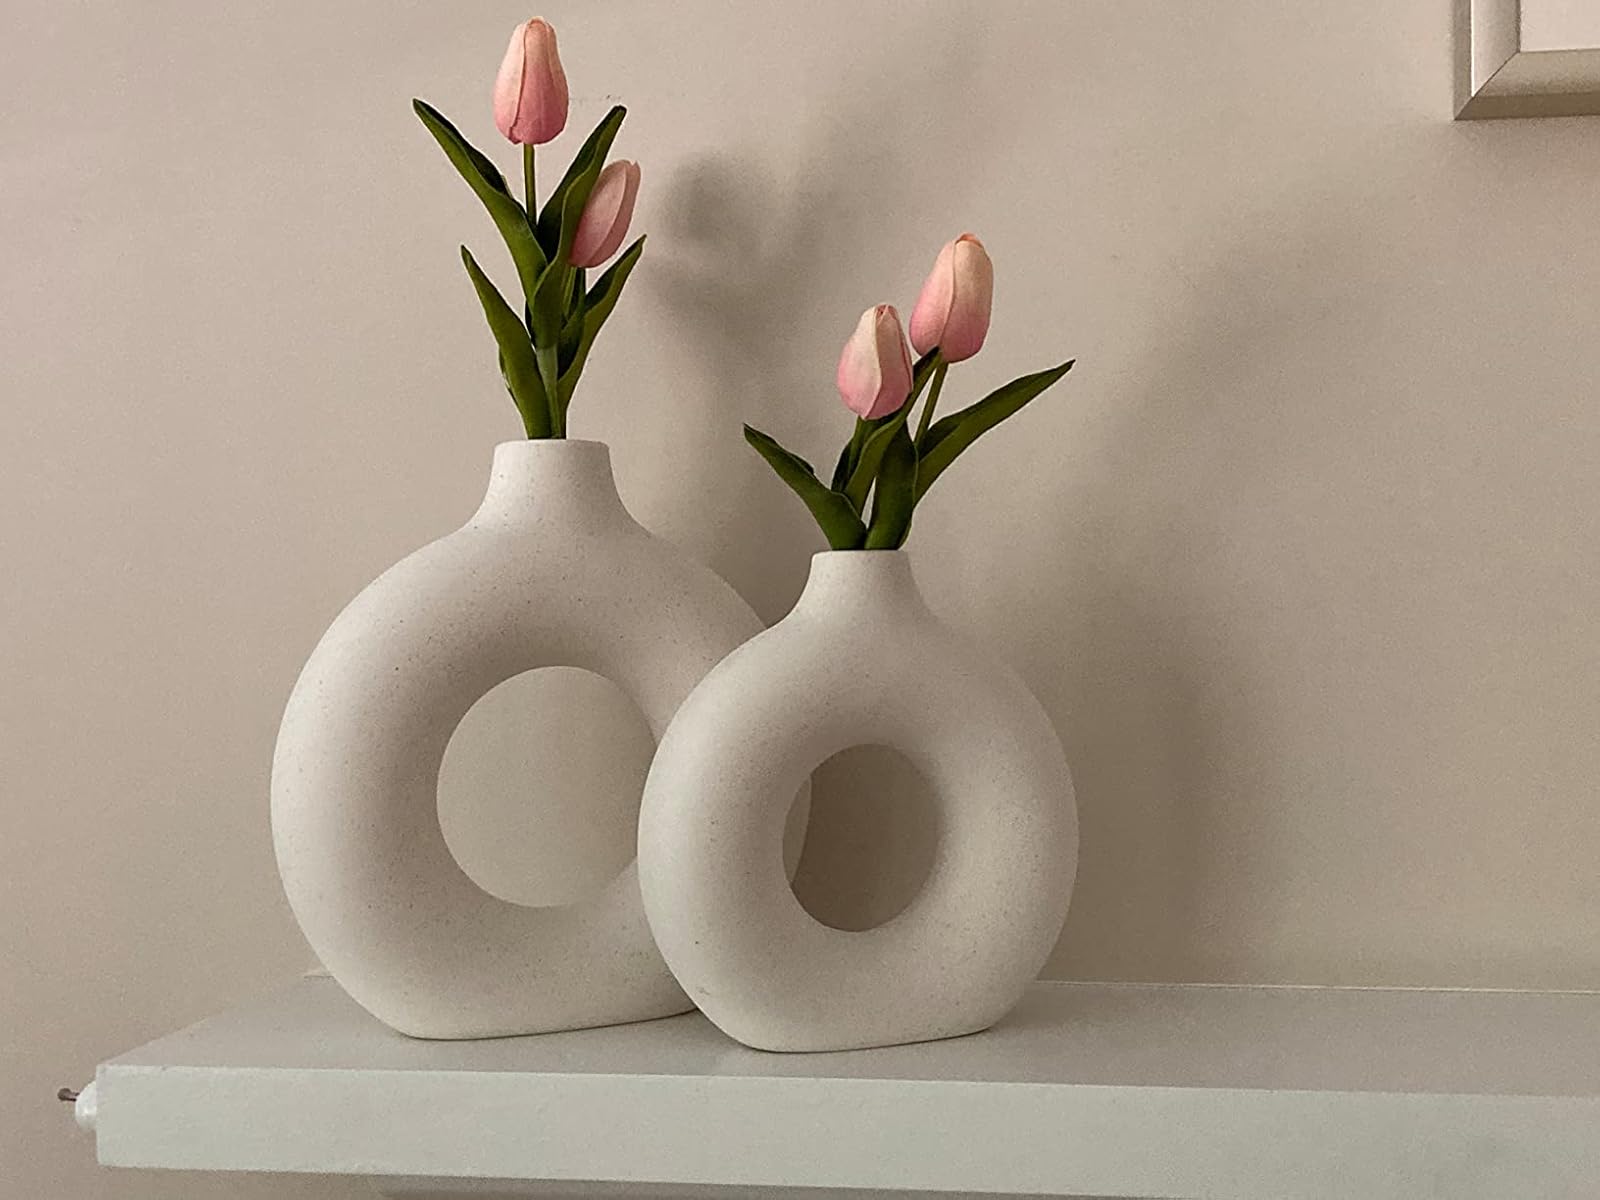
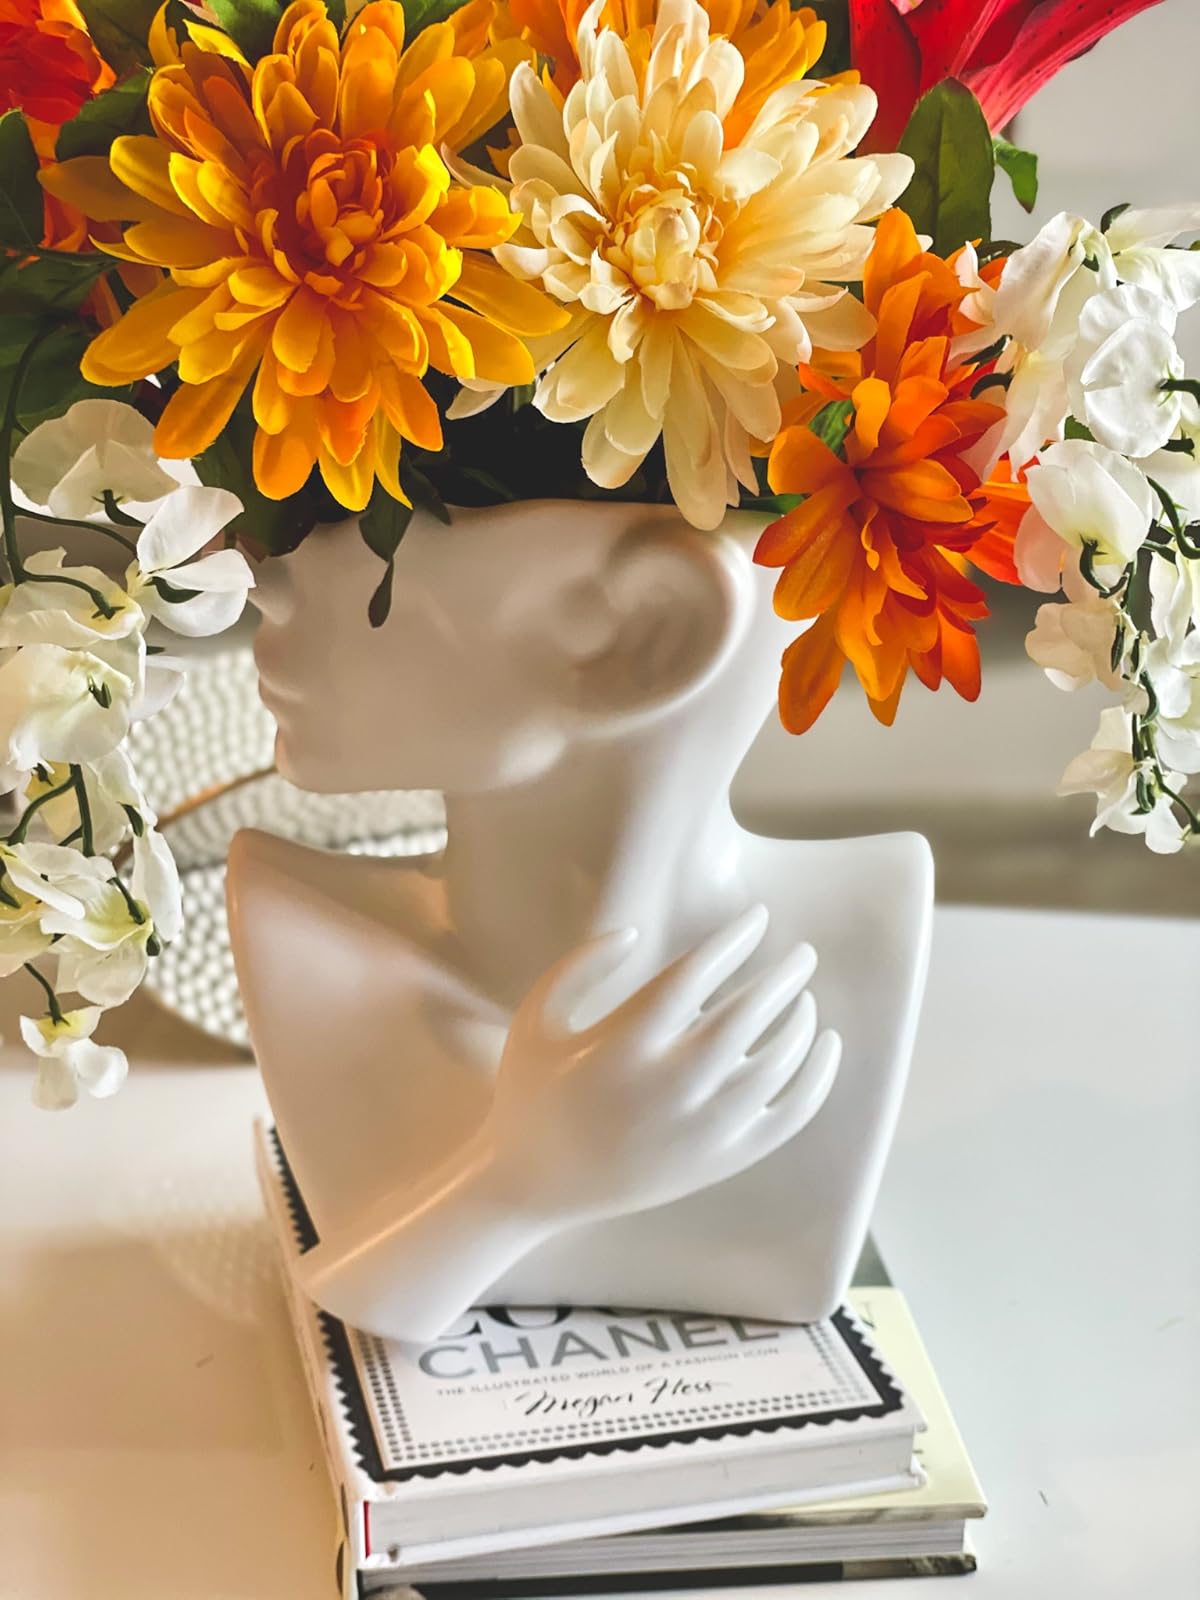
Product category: vase
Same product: no